Iberian Peninsula

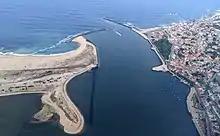
Discharge of the Douro into the Atlantic Ocean near Porto

The coastline of the Iberian Peninsula is , on the Mediterranean side and on the Atlantic side. The coast has been inundated over time, with sea levels having risen from a minimum of lower than today at the Last Glacial Maximum (LGM) to its current level at 4,000 years BP. The coastal shelf created by sedimentation during that time remains below the surface; however, it was never very extensive on the Atlantic side, as the continental shelf drops rather steeply into the depths. An estimated length of Atlantic shelf is only wide. At the isobath, on the edge, the shelf drops off to .